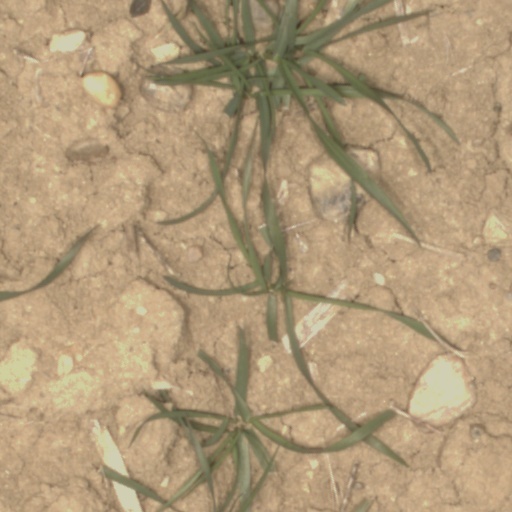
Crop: wheat